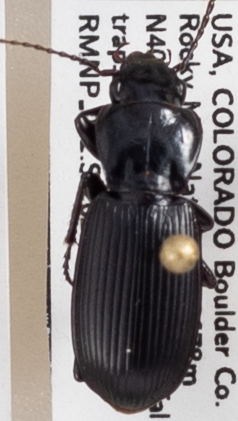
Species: Pterostichus protractus
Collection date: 2022-07-05
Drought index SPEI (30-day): -0.638
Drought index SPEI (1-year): -1.28
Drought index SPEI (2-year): -1.28